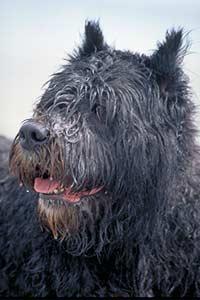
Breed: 233-n000072-Bouvier_des_Flandres